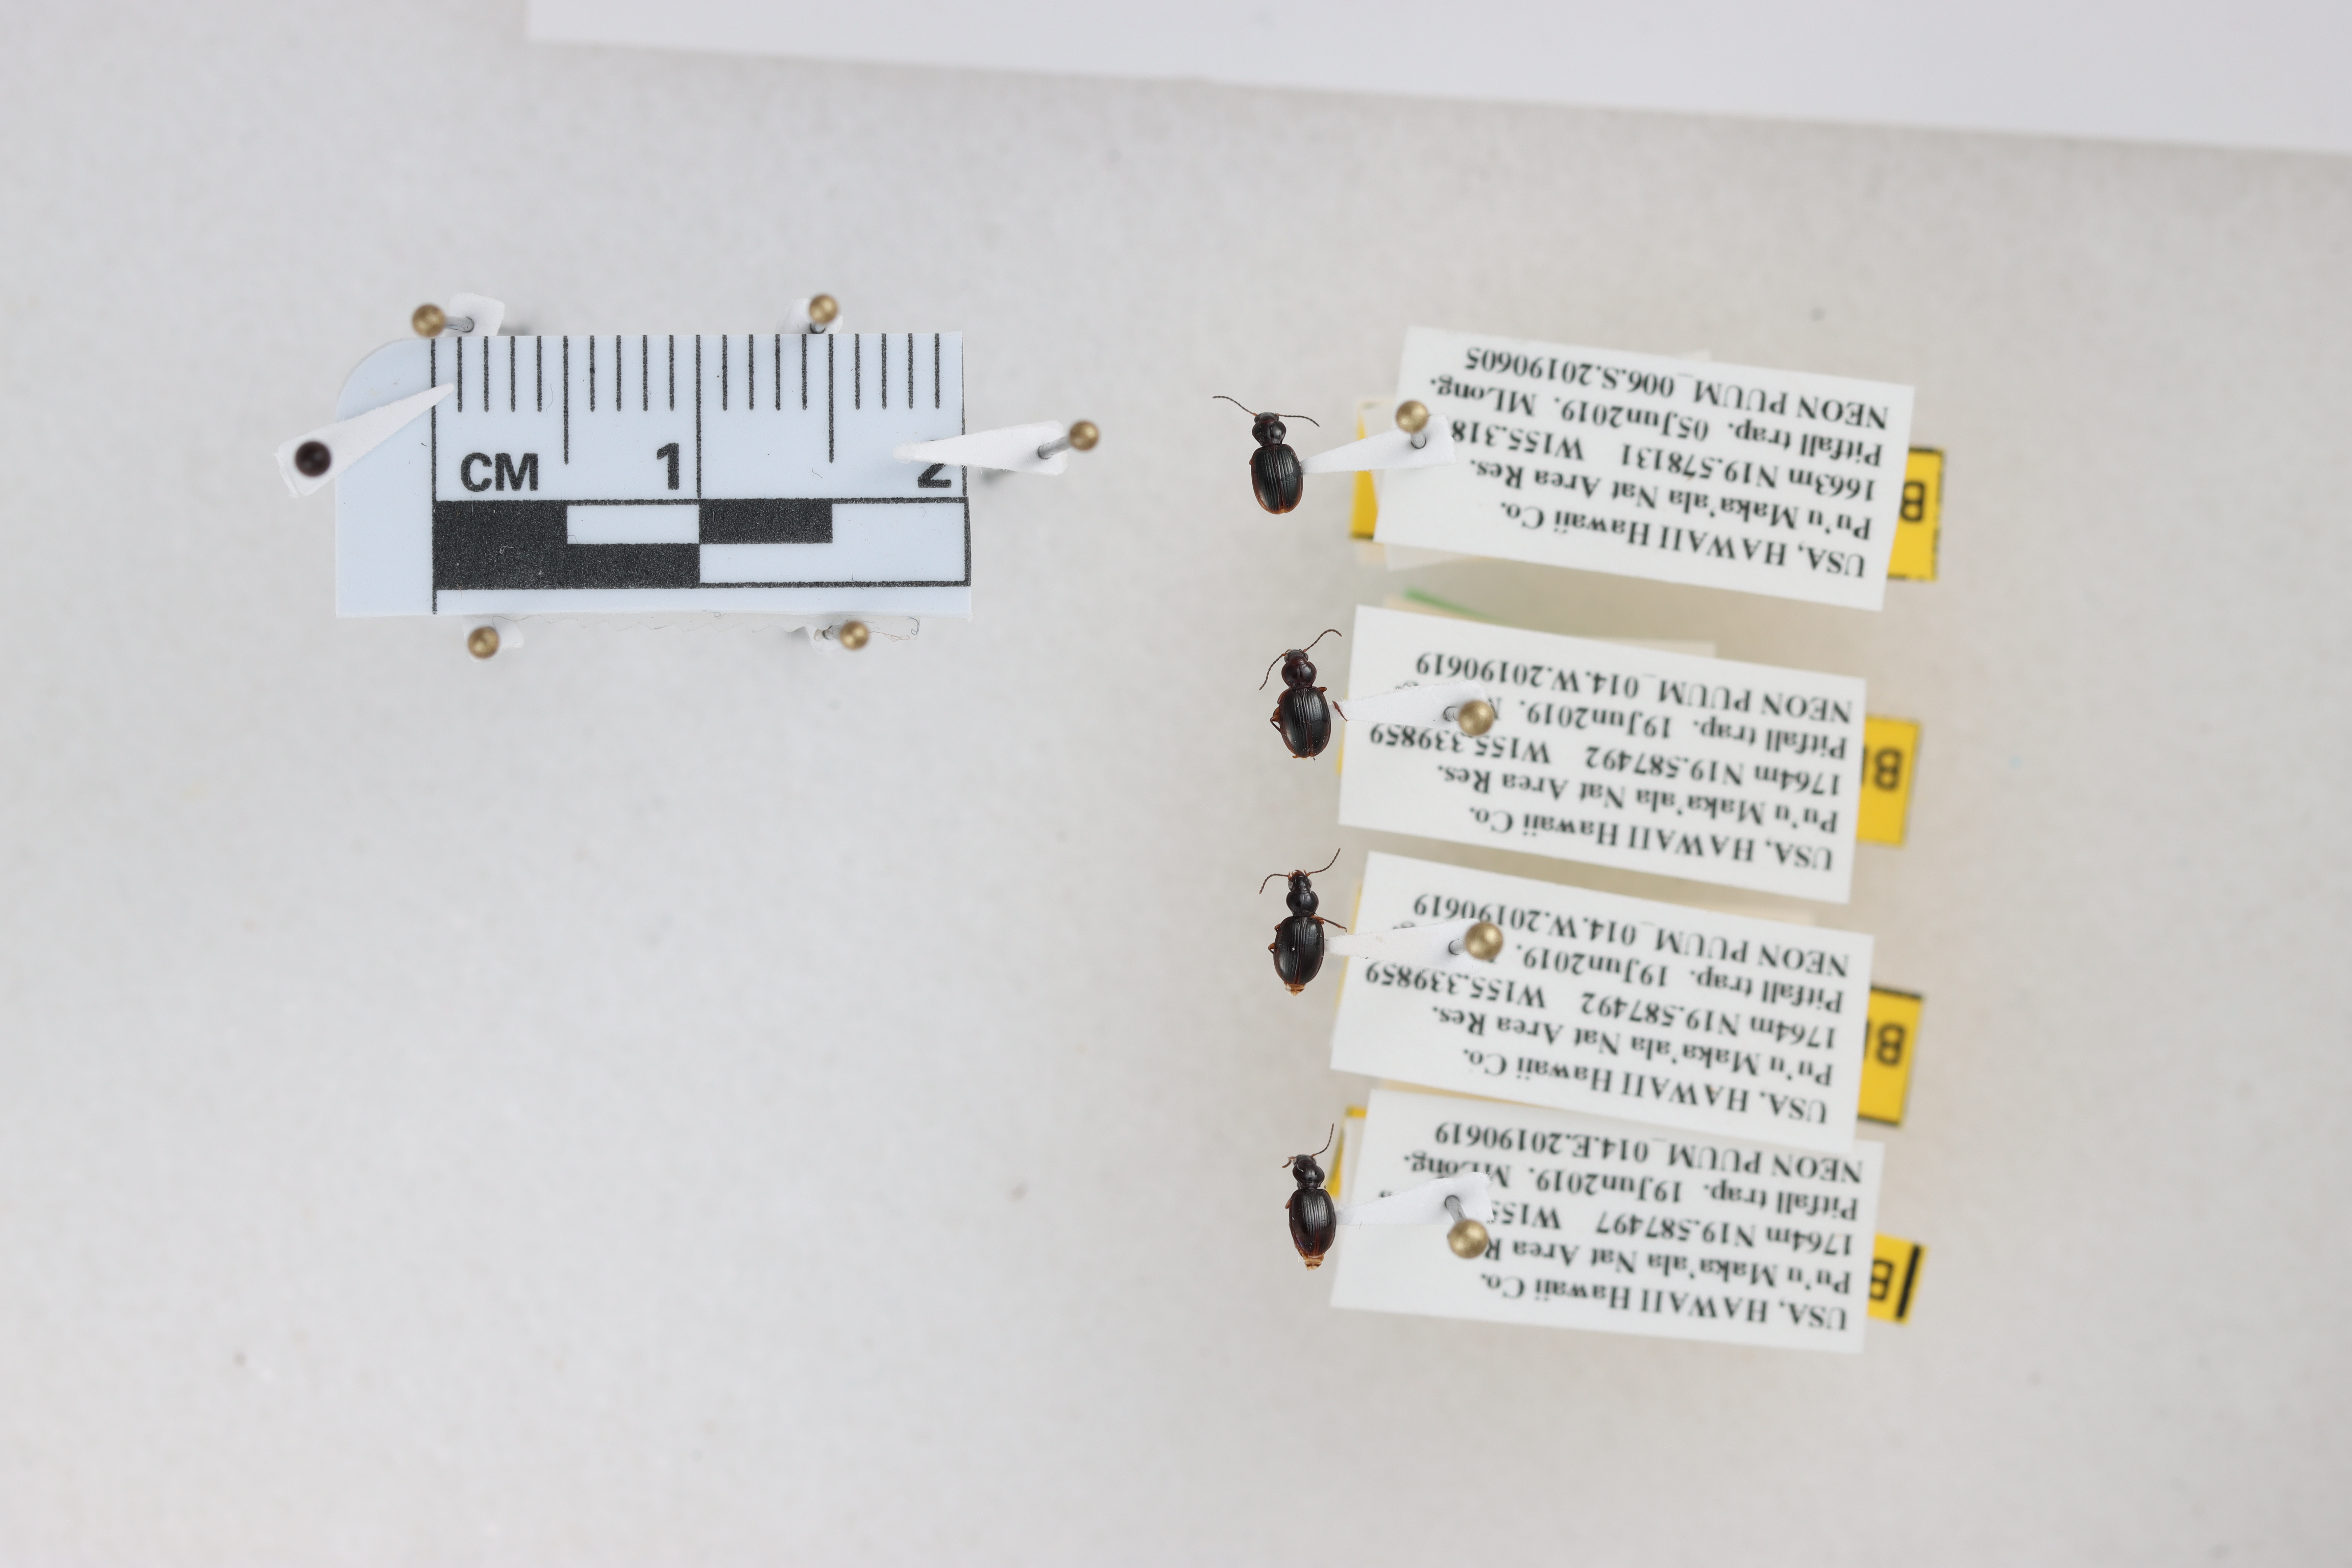
Beetle 1 — elytra length: 0.0 cm, elytra max width: 0.191 cm, basal pronotum width: 0.079 cm

Beetle 2 — elytra length: 0.26 cm, elytra max width: 0.191 cm, basal pronotum width: 0.081 cm

Beetle 3 — elytra length: 0.253 cm, elytra max width: 0.187 cm, basal pronotum width: 0.077 cm

Beetle 4 — elytra length: 0.248 cm, elytra max width: 0.174 cm, basal pronotum width: 0.068 cm